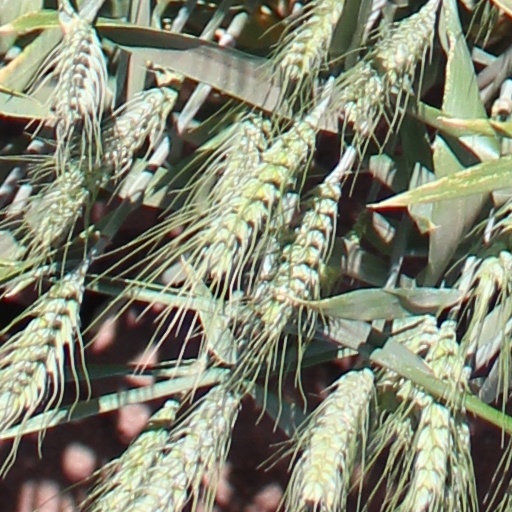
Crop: wheat